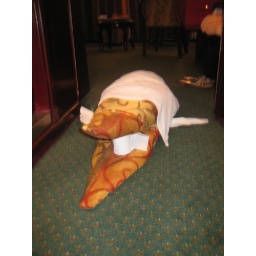
A crocodile constructed from bed sheets and towels that awaited us in our room on the ship